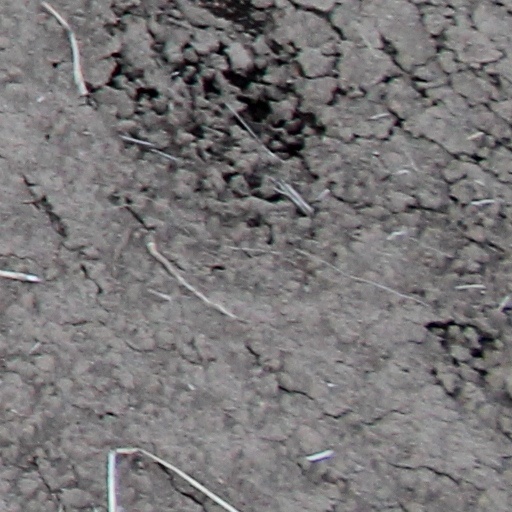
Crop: wheat